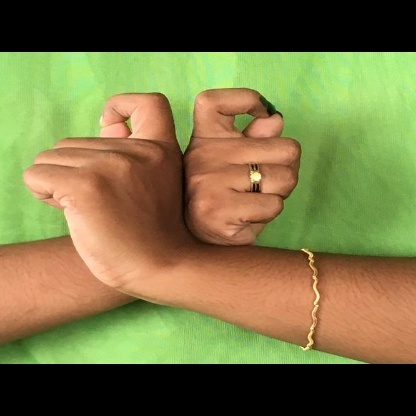
Mudra: Berunda